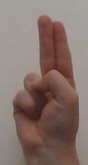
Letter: taa